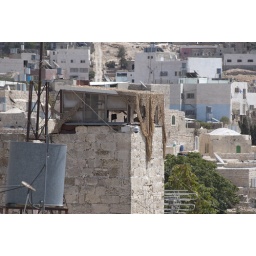
The guard tower on a settlement building near the Mosque of Abraham.